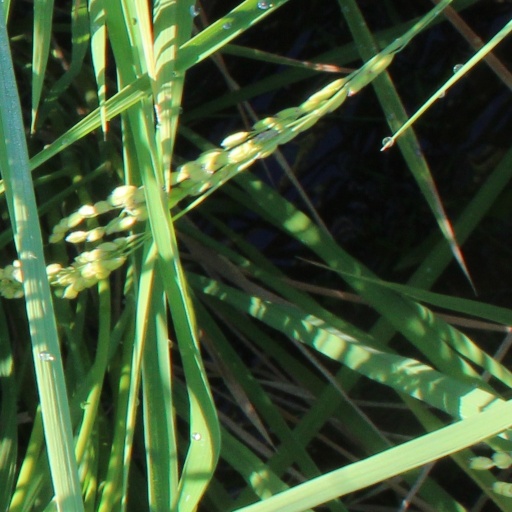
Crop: rice